List of Category 1 Pacific hurricanes

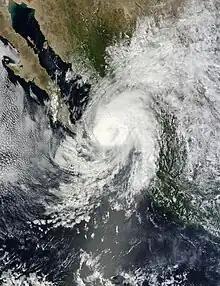
Satellite image of Hurricane Manuel (2013), the costliest tropical cyclone on record in the Northeastern Pacific, making landfall in northwestern Mexico

On the Saffir–Simpson scale, a hurricane reaches Category 1 status when it attains maximum sustained winds of between . The National Hurricane Center (NHC) takes sustained winds to be the average wind speed measured over the period of one minute at the height of above the ground. Should a Category 1 hurricane make landfall, its strongest winds can cause moderate damage to human infrastructure, especially to older buildings.